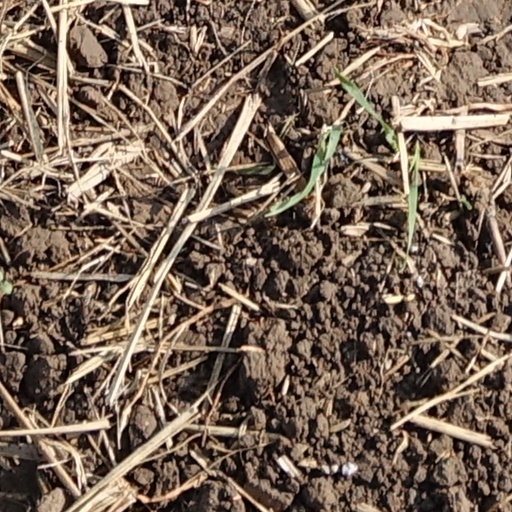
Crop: wheat